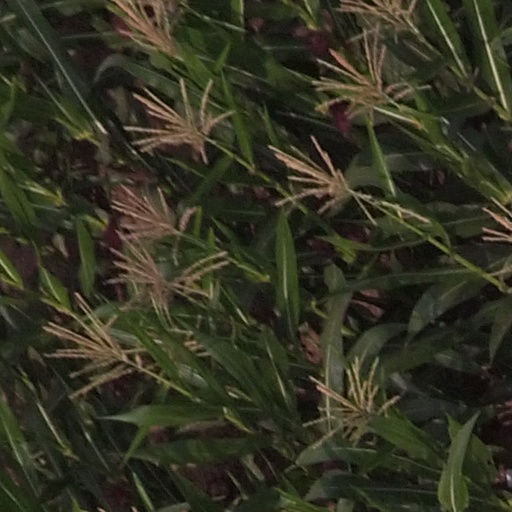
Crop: maize; corn